Solomon H. Bethea

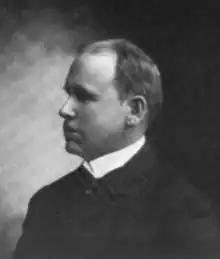

Solomon Hicks Bethea (May 18, 1852 – August 3, 1909) was an American attorney, politician and judge. He was appointed United States district judge for the Northern District of Illinois by Theodore Roosevelt. He also served as United States Attorney for the same district, was a member of the Illinois House of Representatives for one term, and was Mayor of Dixon, Illinois.